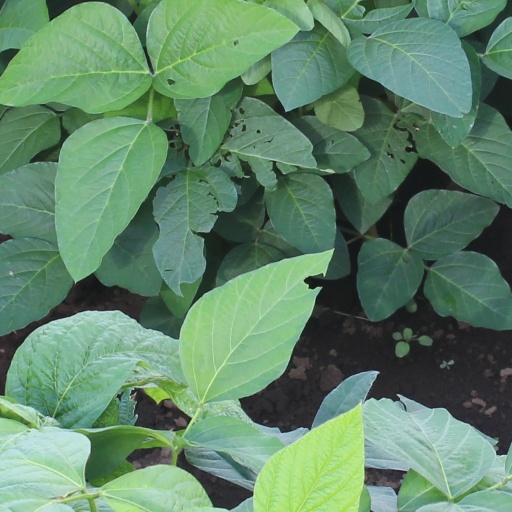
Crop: soybean